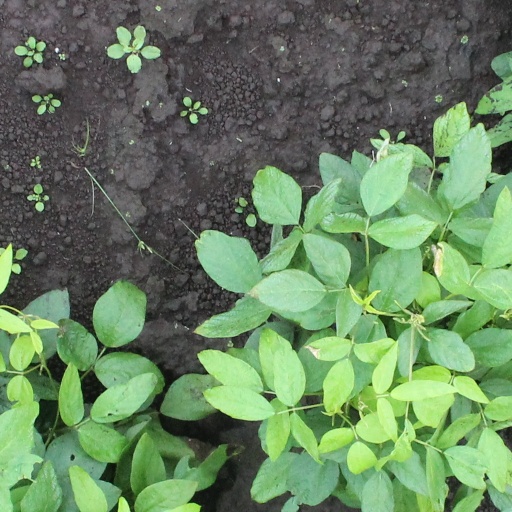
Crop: soybean